Kia Niro

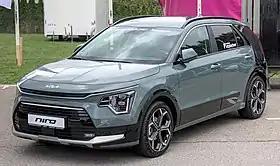
Kia Niro PHEV (SG2)

The Kia Niro is a subcompact crossover SUV (B-segment) manufactured by Kia since 2016. It is an electrification-focused vehicle, offering three versions: hybrid, plug-in hybrid and battery electric variants.